Warming center

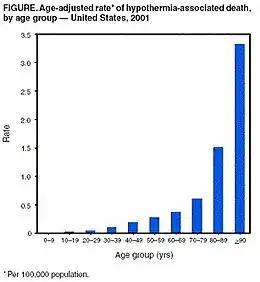
Hypothermia risk factors include age, medical conditions, and homeless status.

A warming center (also a heat bank or warm bank) is a short-term emergency shelter that operates when temperatures or a combination of precipitation, wind chill, wind and temperature become dangerously inclement. Their paramount purpose is the prevention of death and injury from exposure to the elements. This may include acute trauma from falling objects such as trees, or injury to extremities due to frostbite. A more prevalent emergency which warming centers seek to prevent is hypothermia, the risk for which is aggravated by factors such as age, alcohol consumption, and homelessness.